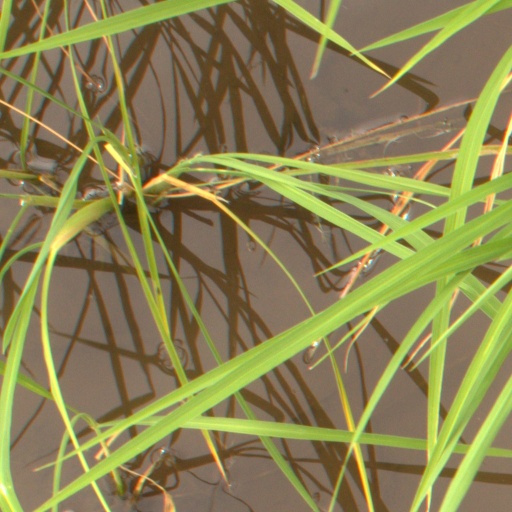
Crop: rice